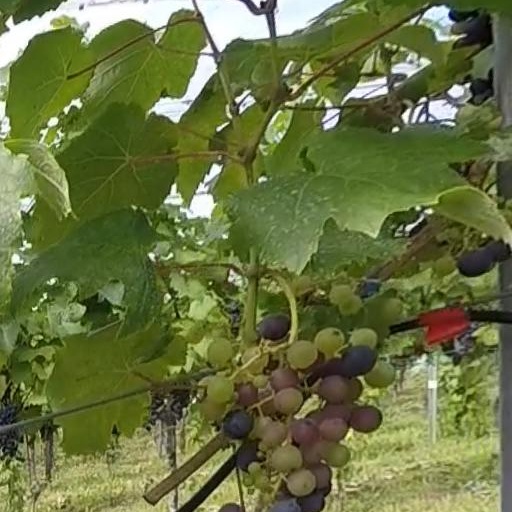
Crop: grape